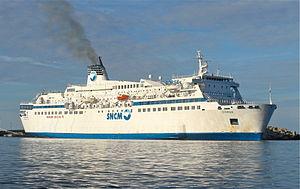
le Corse (SNCM)